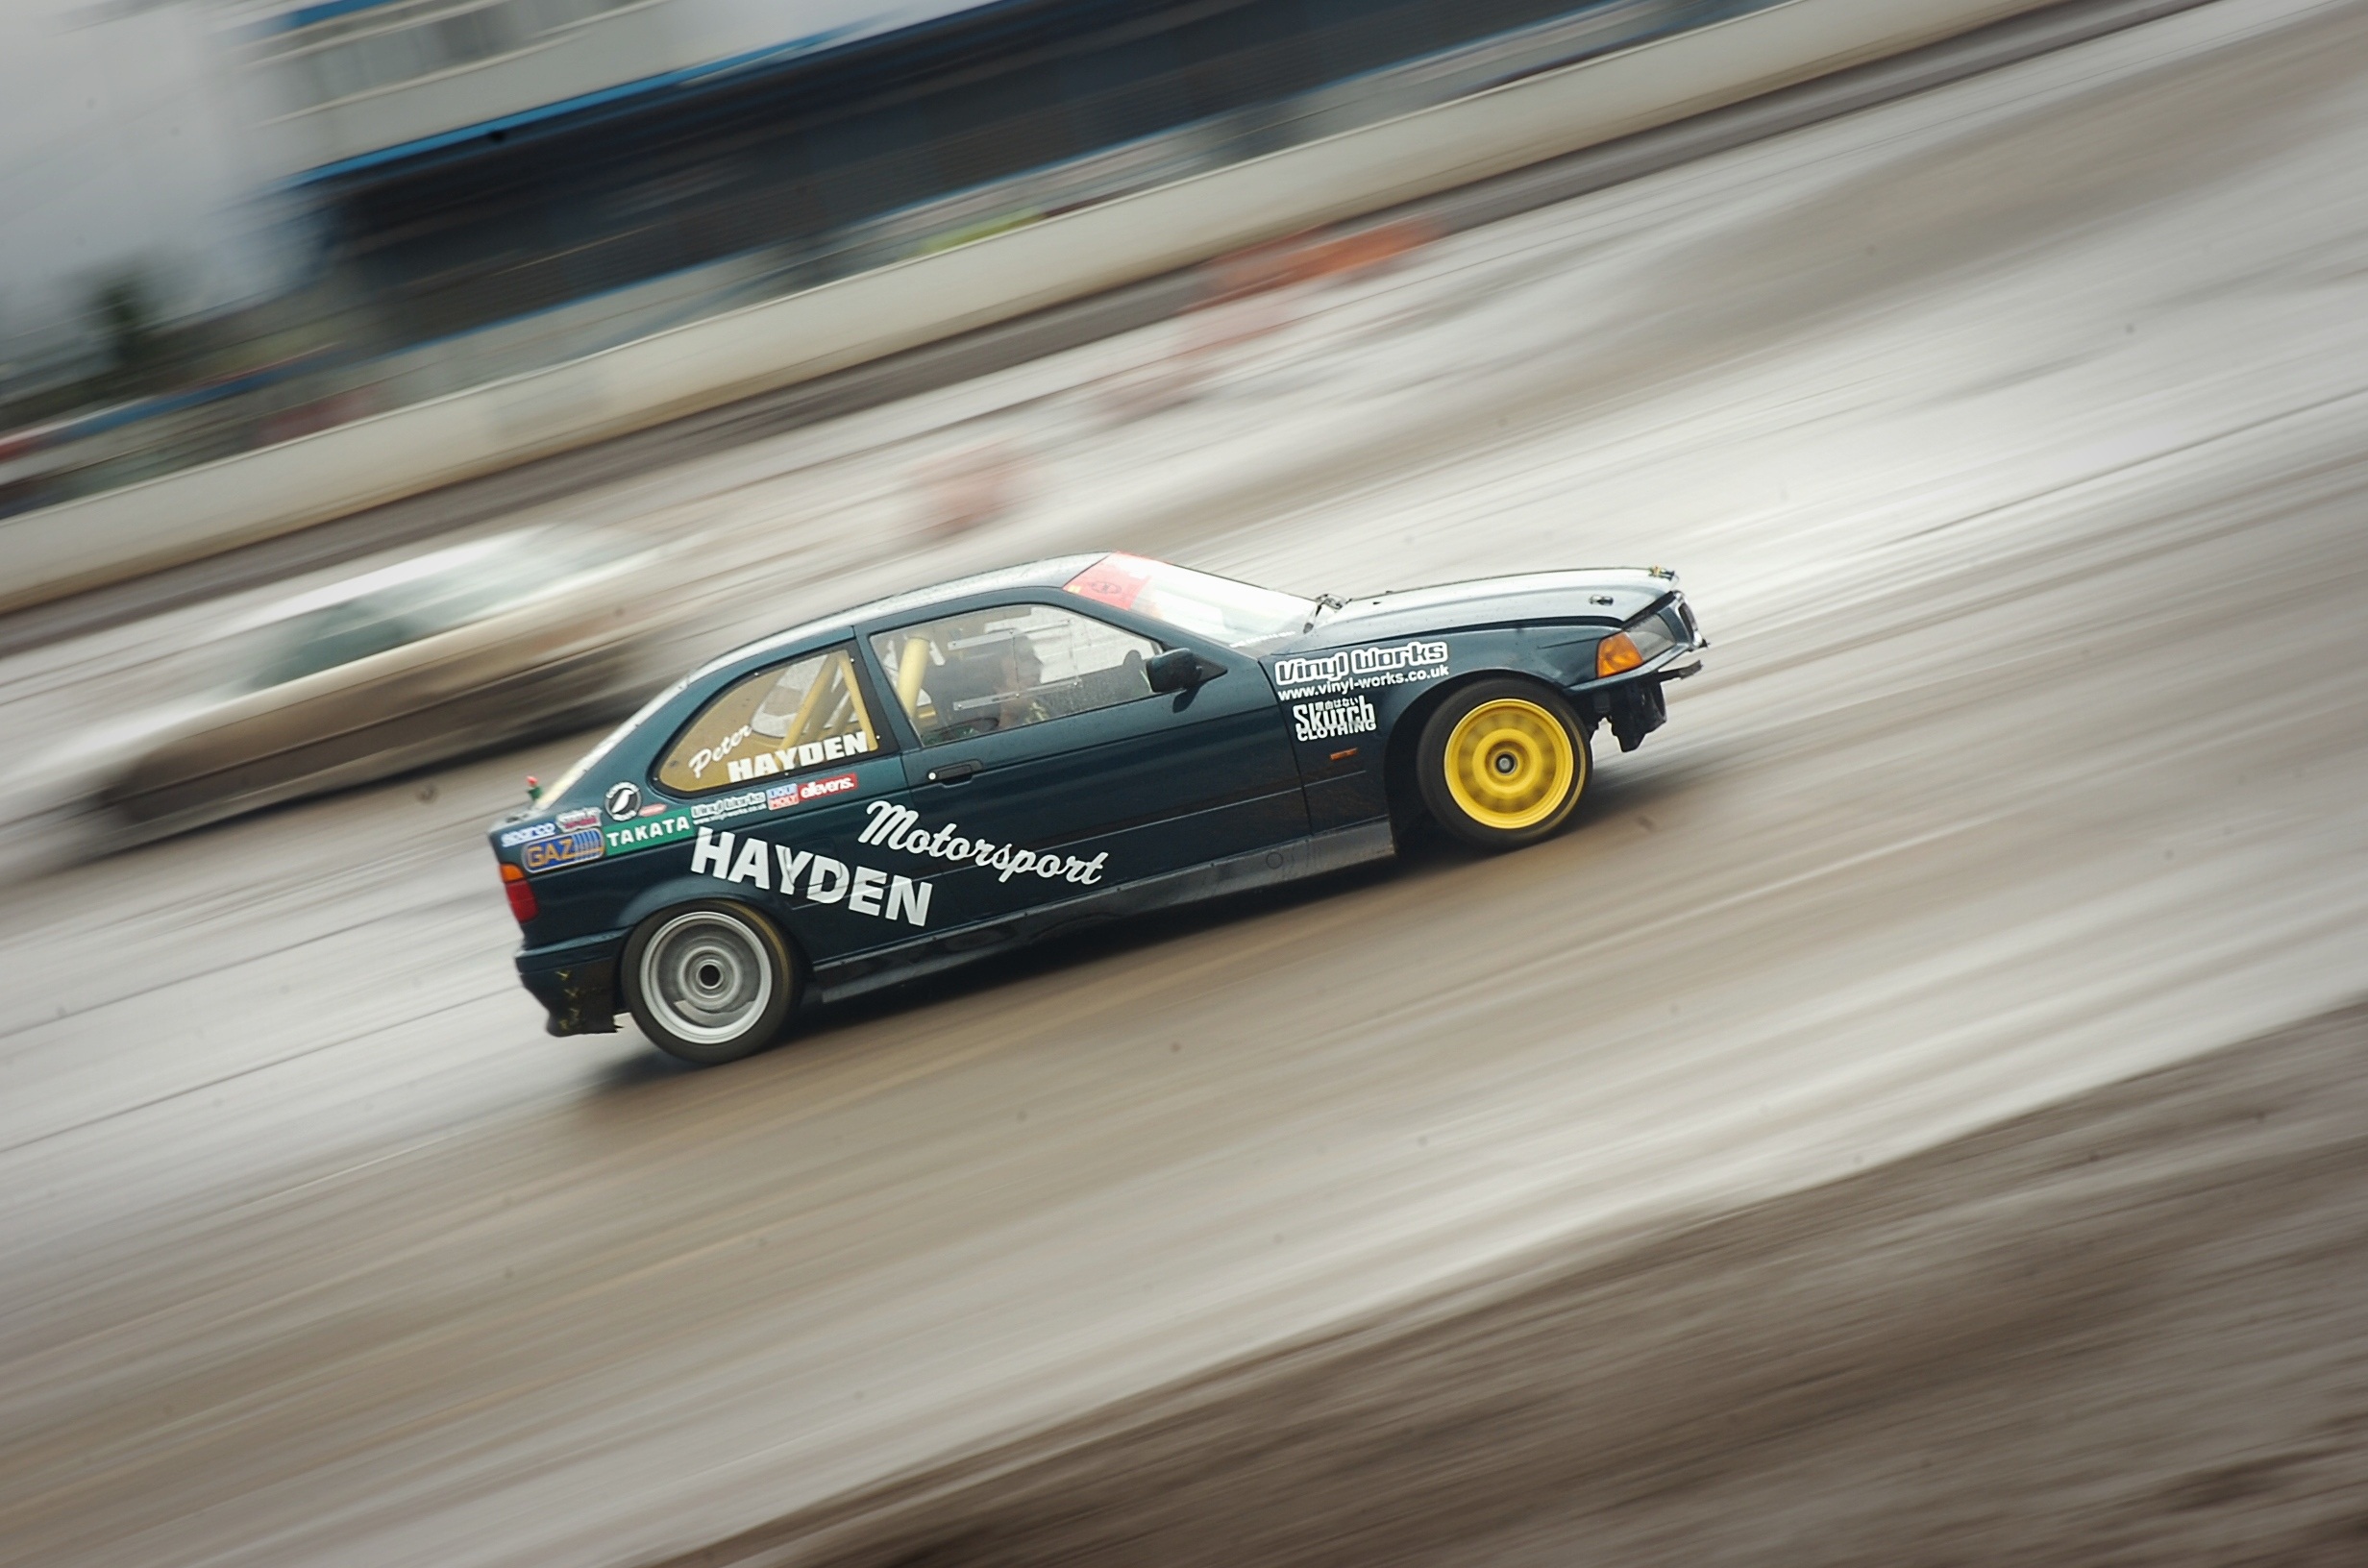
blur, car, motion, vehicle, speed, sports car, race, sports, racing, race track, bmw, fast, motorsport, drifting, drift, model car, auto racing, automobile make, automotive design, performance car, stock car racing, rallycross, peter hayden